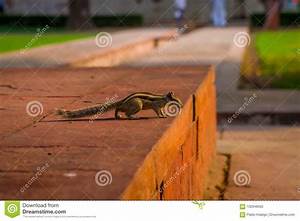
Label: scoiattolo